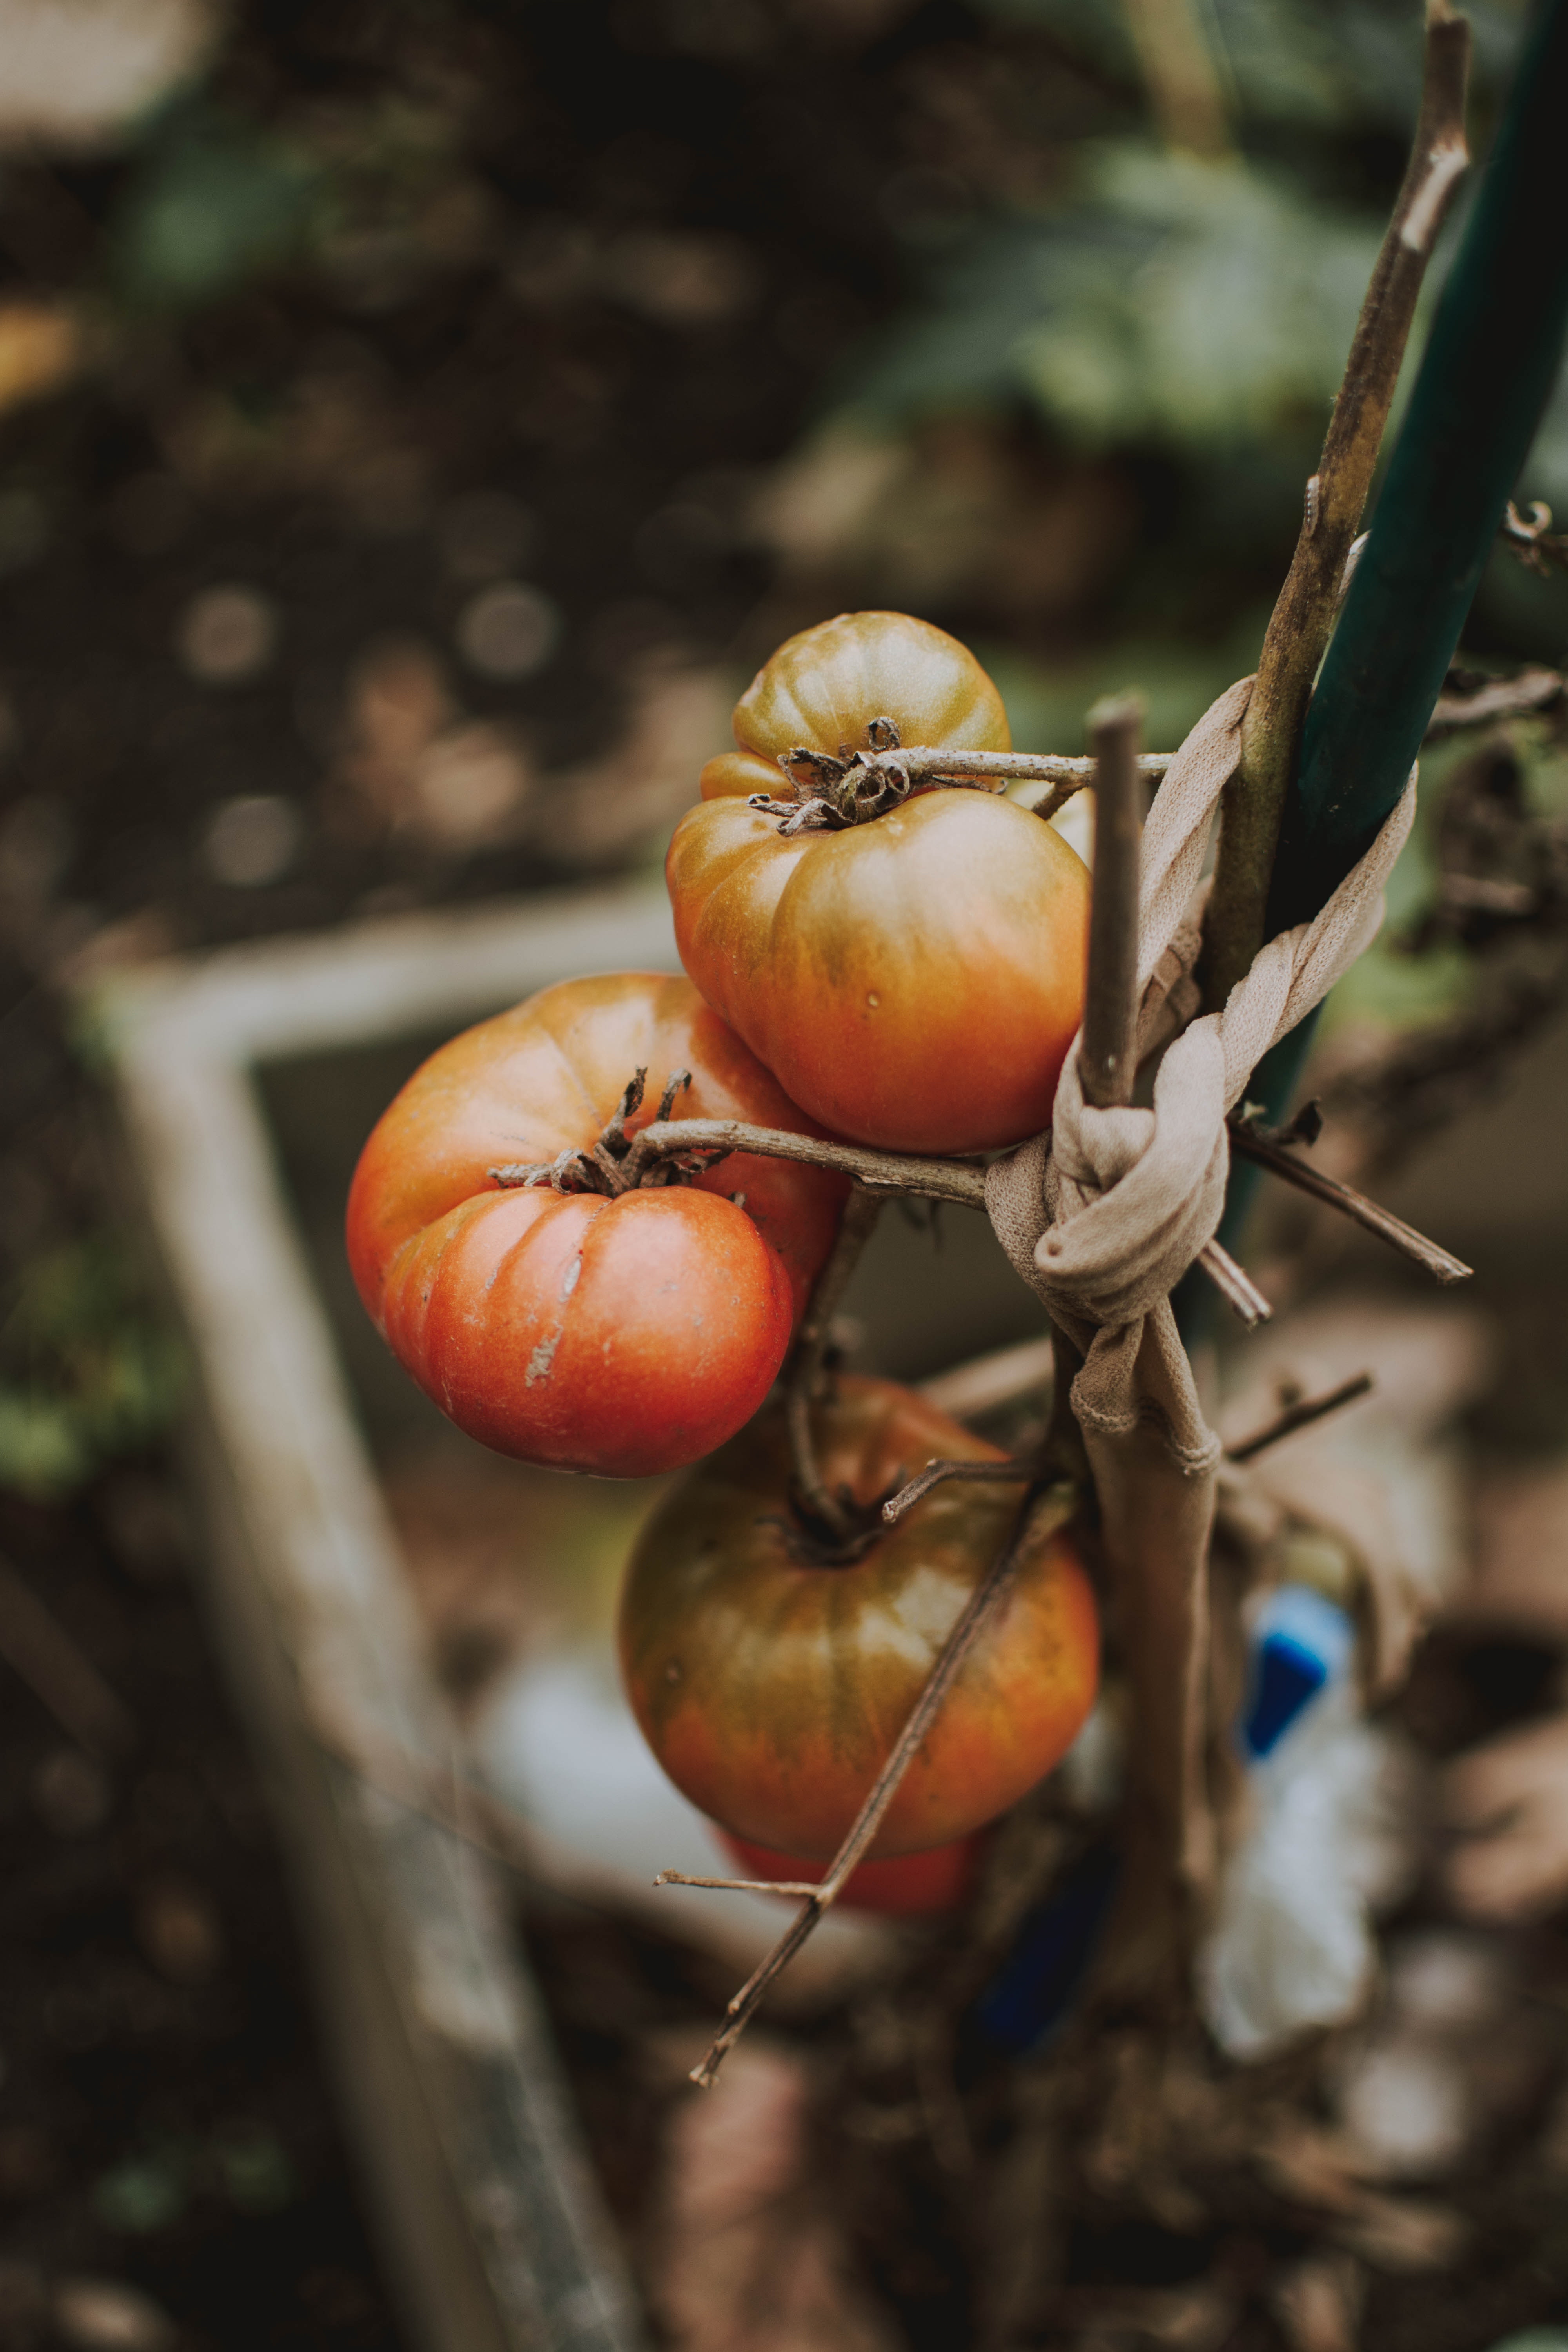
plant, diospyros, vegetable, fruit, tomato, persimmon, ebony trees and persimmons, potato and tomato genus